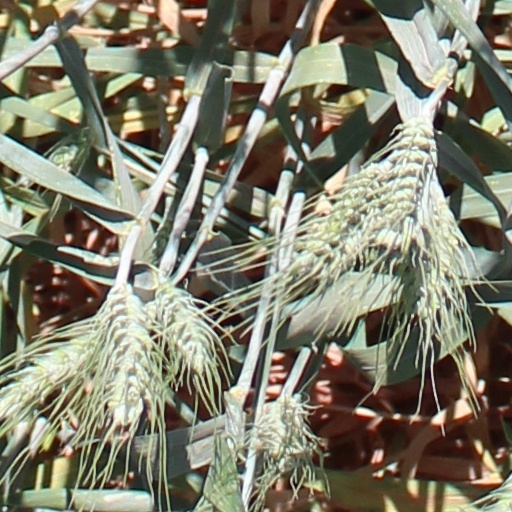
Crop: wheat